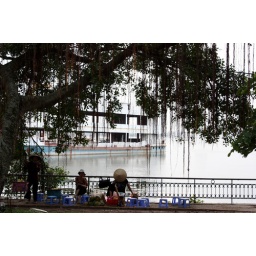
Women selling fruits in the lake